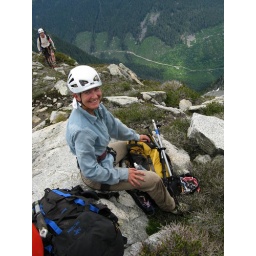
Ilze and the logging road with our cars in the distance